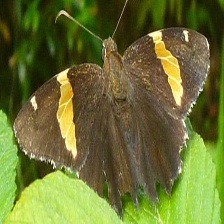
Species: GOLD BANDED